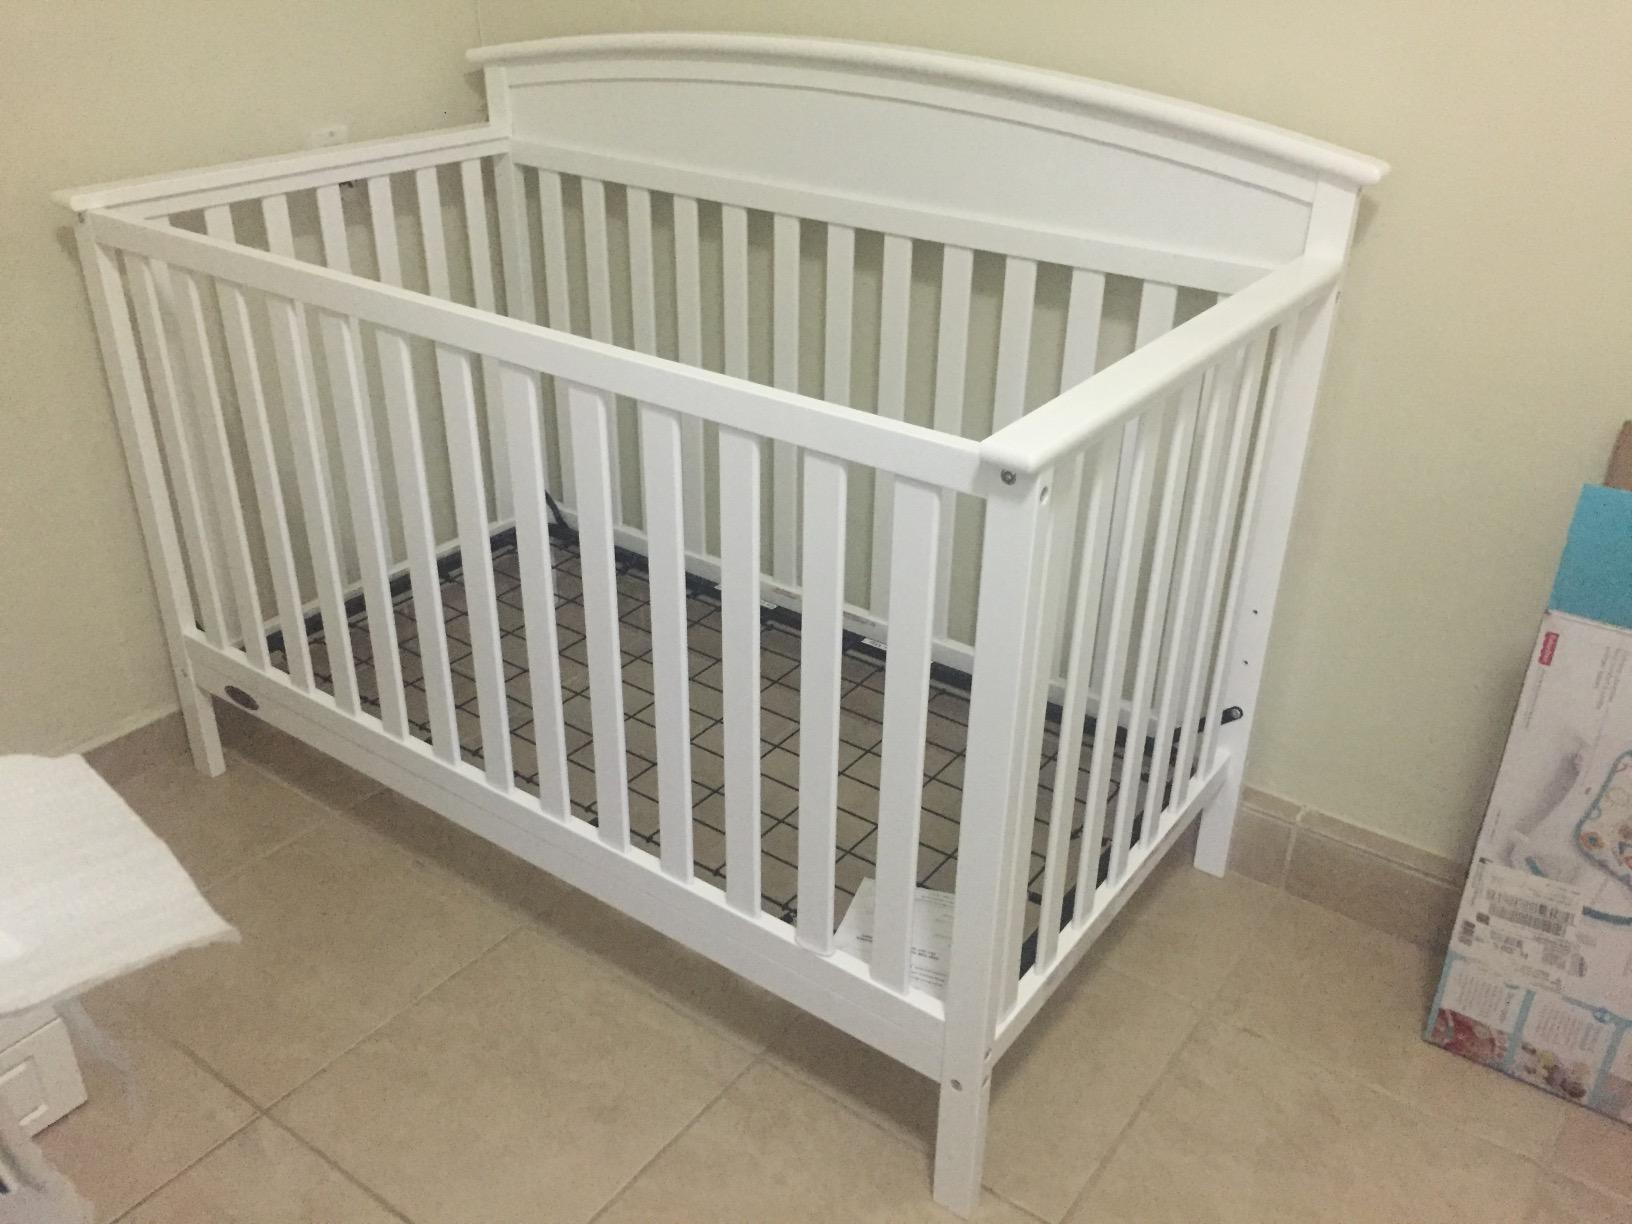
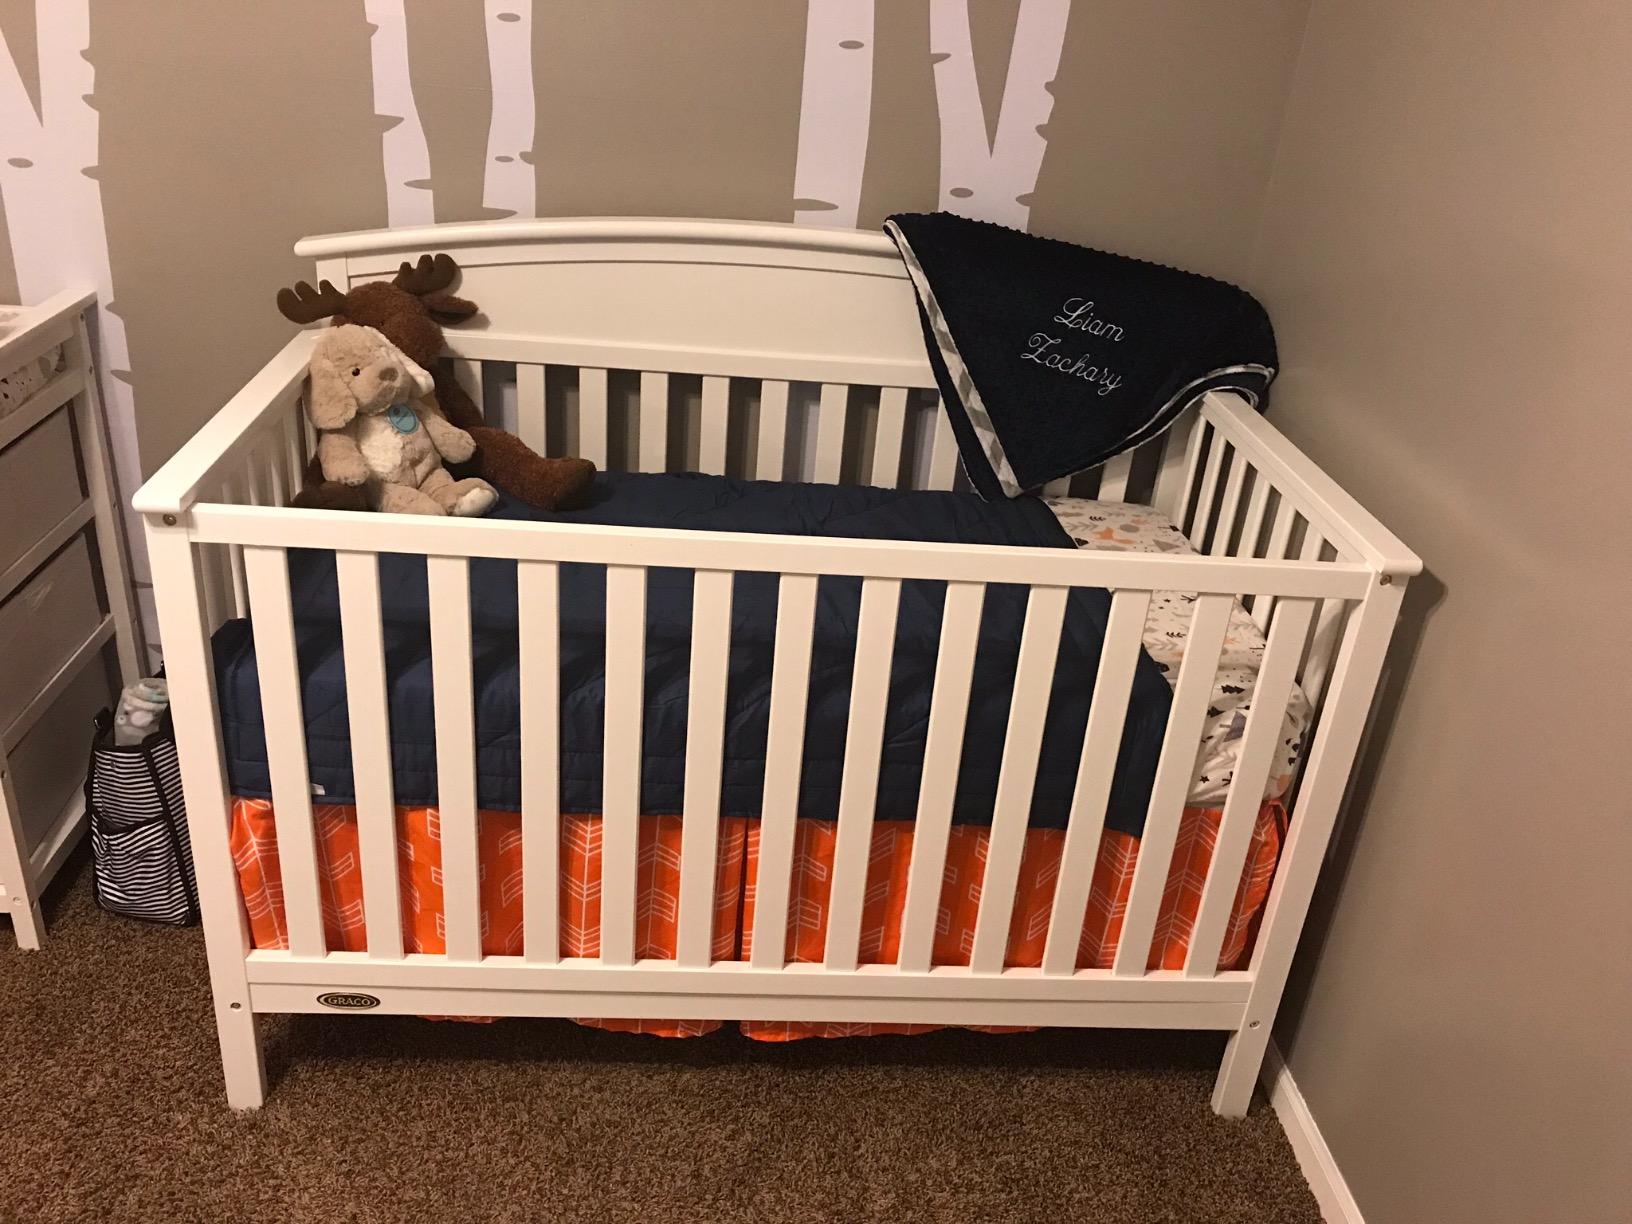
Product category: products_crib
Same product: yes